Javier Villacaña Jiménez

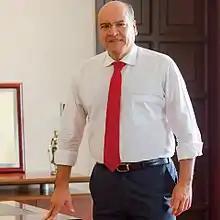

José Javier Villacaña Jiménez is a Mexican politician affiliated with the Institutional Revolutionary Party (PRI). In 2013 he was elected mayor of Oaxaca de Juárez. In 2003–2006 he served in the Chamber of Deputies representing the eighth district of Oaxaca as the substitute for Jesús Ángel Díaz Ortega.